Monument to the Victims of the Intervention

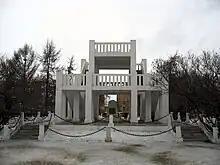

The Monument to the Victims of the Intervention is a reinforced concrete platform, and pedestal, located in Five Corners Square, Murmansk. It serves as a memorial to the Red Russians killed in engagements during the Russian Civil War, against the White Russians and intervening Allied forces during the North Russia intervention, as well as those that died in captivity. It was designed by the engineer "A.V. Savchenko" and constructed using funds collected from local residents. The construction took two months, and it was undertaken by the “Murmanskzhilstroy” trust. In 1930 a park was created around the monument.